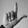
ASL letter: L